Linn Run State Park

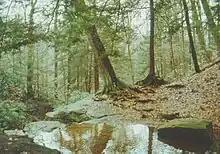
View of Linn Run.

Linn Run State Park has long been a popular destination for families and church groups for picnicking. There are two main picnic areas at the park. Adams Falls Picnic Area is near Adams Falls. It has a selection of picnic tables, a pavilion, playground and modern restrooms. Grove Run Picnic Area is near Grove Run. It lacks a pavilion but otherwise has the same facilities at the Adams Falls Picnic Area.